Hobart Amstutz

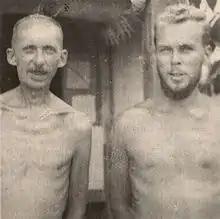
Amstutz and Rev. Tyler Thomson, pastors of Wesley Methodist Church, outside their hut which also served as a religious library at Sime Road Camp, Singapore, where they were interned during World War II.

Amstutz served as a missionary in South East Asia beginning in 1926. For many years, he was pastor of the Wesley Methodist Church in Singapore.